Exhumation and reburial of Richard III of England

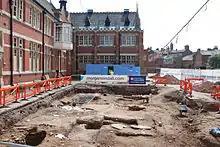
The July 2013 excavation, which uncovered more of Greyfriars and exhumed several other burials

An osteological examination of the bones showed them to be in generally good condition and largely complete except for the missing feet, which may have been destroyed by Victorian building work. It was immediately apparent that the body had suffered major injuries, and further evidence of wounds was found as the skeleton was cleaned. The skull shows signs of two lethal injuries; the base of the back of the skull had been completely cut away by a bladed weapon, which would have exposed the brain, and another bladed weapon had been thrust through the right side of the skull, striking the inside of the left side through the brain. Elsewhere on the skull, a blow from a pointed weapon had penetrated the crown of the head. Bladed weapons had clipped the skull and sheared off layers of bone, without penetrating it. Other holes in the skull and lower jaw were found to be consistent with dagger wounds to the chin and cheek. The multiple wounds on the skull indicated that the man was not wearing his helmet at the time, which he may have either removed or lost when he was on foot after his horse had become stuck in the marsh. One of his right ribs had been cut by a sharp implement, as had the pelvis. There was no evidence of the withered arm that afflicted the character in William Shakespeare's play "Richard III".